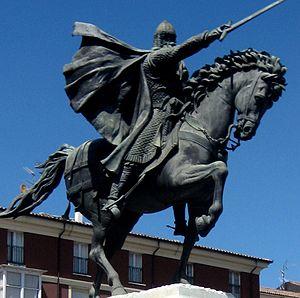
Babieca ou Bavieca est le nom du destrier blanc que la légende et les sources littéraires attribuent à Rodrigo Díaz de Vivar, plus connu sous le nom de Cid. Cet étalon Castilian aurait été offert au Cid par son parrain, le prêtre Gros Pierre.